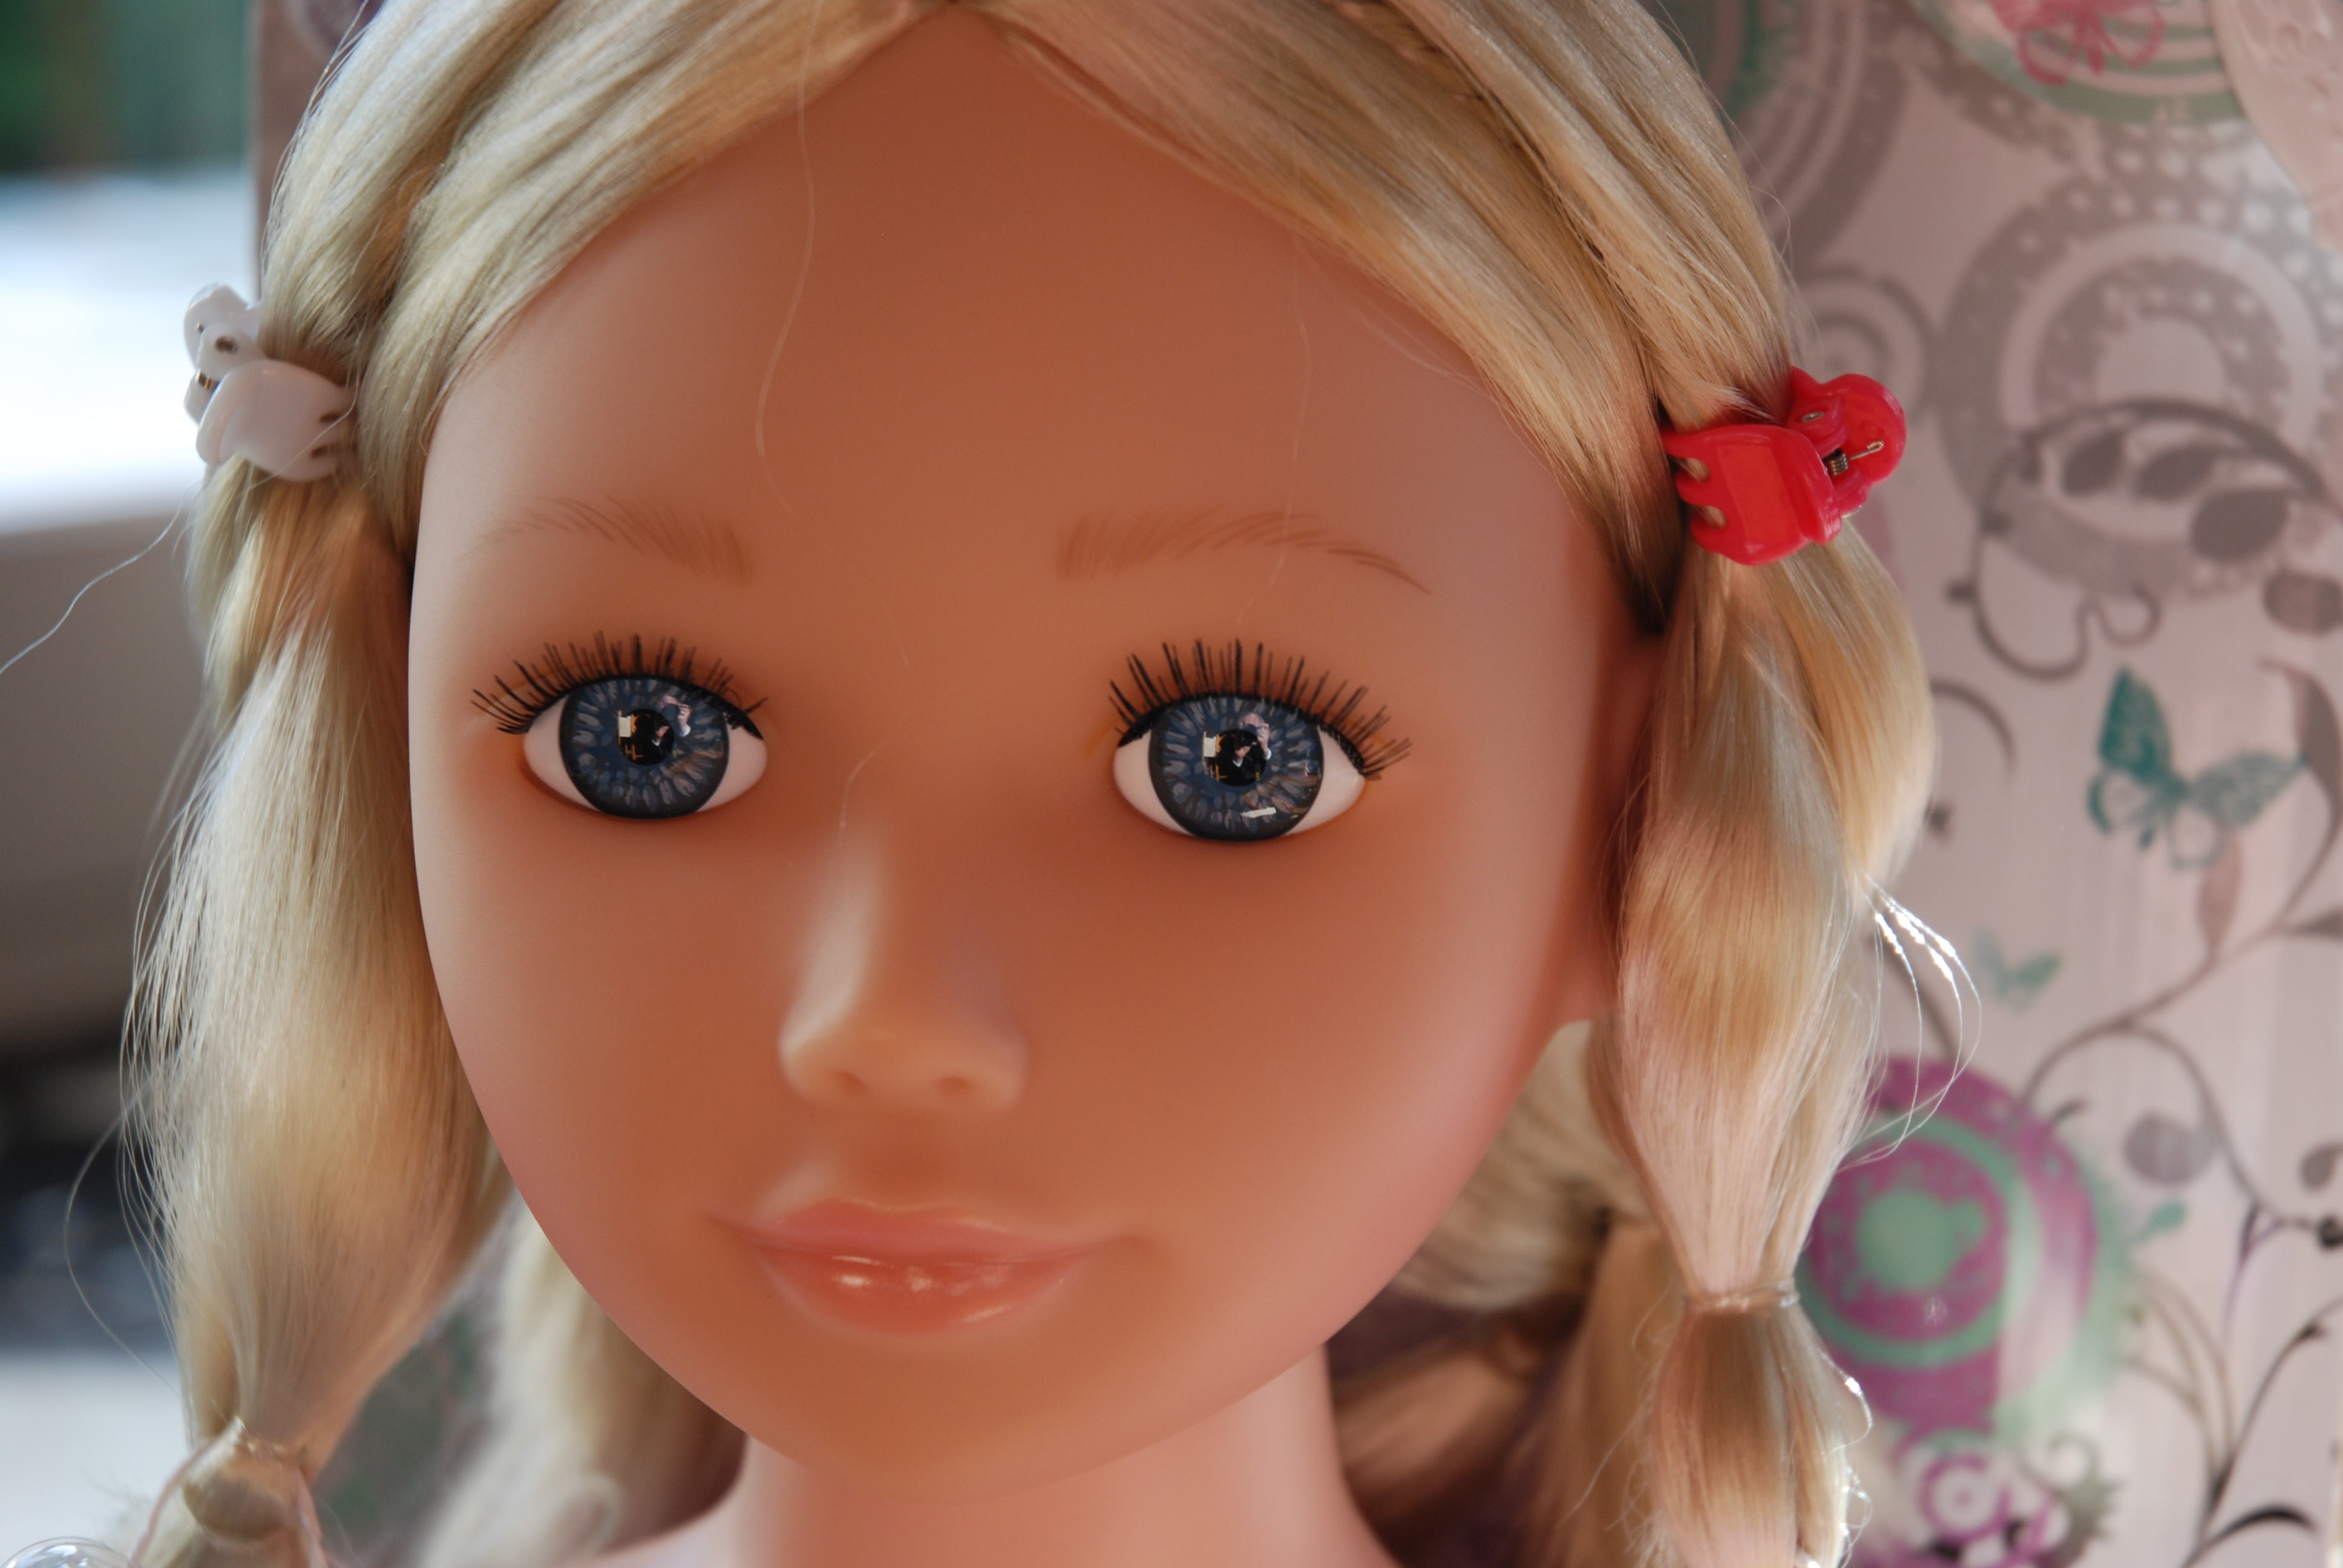
girl, hair, youth, pink, toy, lip, hairstyle, human body, face, doll, nose, eyes, pop, eye, head, toys, skin, blond, organ, sweetness, barbie, her, children's toys